121st Siege Battery, Royal Garrison Artillery

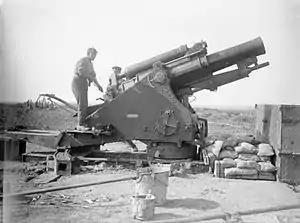
9.2-inch howitzer in action on the Somme, 1916.

121st Siege Bty came under the command of 18th HAG on 15 April 1917 as that group transferred from Fourth to First Army, which was engaged in the Arras Offensive. The battery transferred to the command of 57th HAG on 14 May as the Arras operations wound down. It left 57th HAG on 10 June and joined 53rd HAG on 17 June as First Army continued minor operations.